Masset Sound

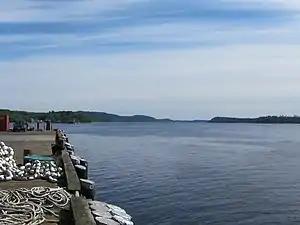
Masset Sound, from the Masset town pier

Masset Sound is a saltwater inlet on Graham Island, the largest and northernmost of the Haida Gwaii islands of the North Coast of British Columbia, Canada, connecting Masset Inlet in the island's interior with the open sea via Masset Harbour and McIntyre Bay to the Dixon Entrance. It averages in width and is less than width in certain spots. The town of Masset is located on the east bank of Masset Sound's northern end.